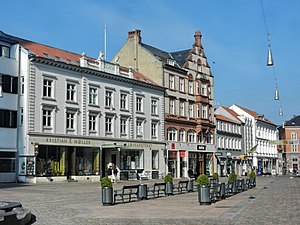
Store Torv / Galleri
Store Torv i Aarhus ligger mellem Lille Torv og Domkirken. Store Torv opstod omkring 1200 i forbindelse med, at Domkirken blev opført. Torvet hed de første århundreder Torvegaden og var en gennemgang mellem Immervad og Domkirken over Lille Torv. Lille Torv, kaldet Torvet og senere Gammeltorv, fungerede som byens centrum.